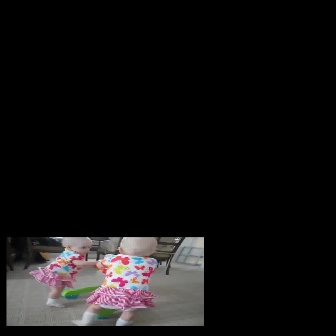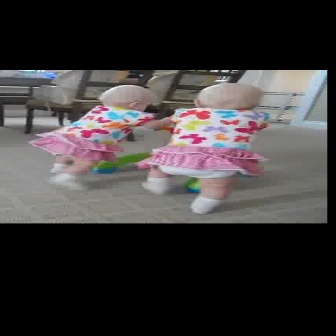
  Please identify the target specified by the bounding box [71,237,159,325] in the first image and locate it in the second image. Return the coordinates in [x_min,y_min,x_max,y_max] format.
Answer: [135,83,267,214]